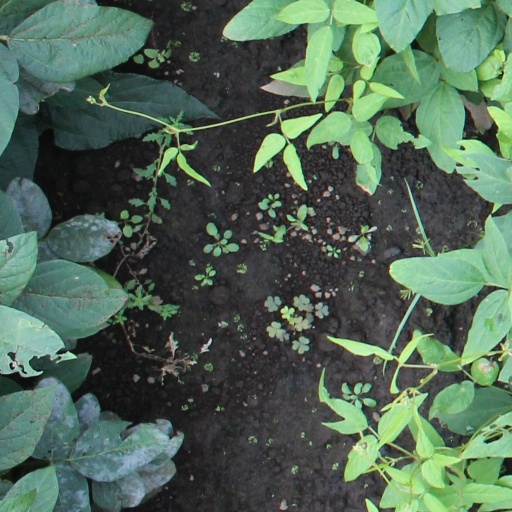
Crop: soybean